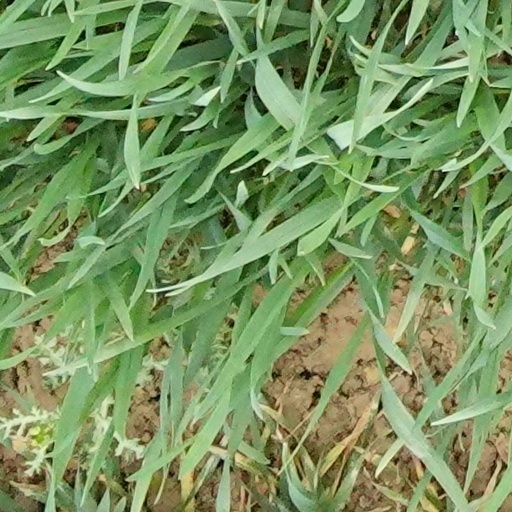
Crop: wheat